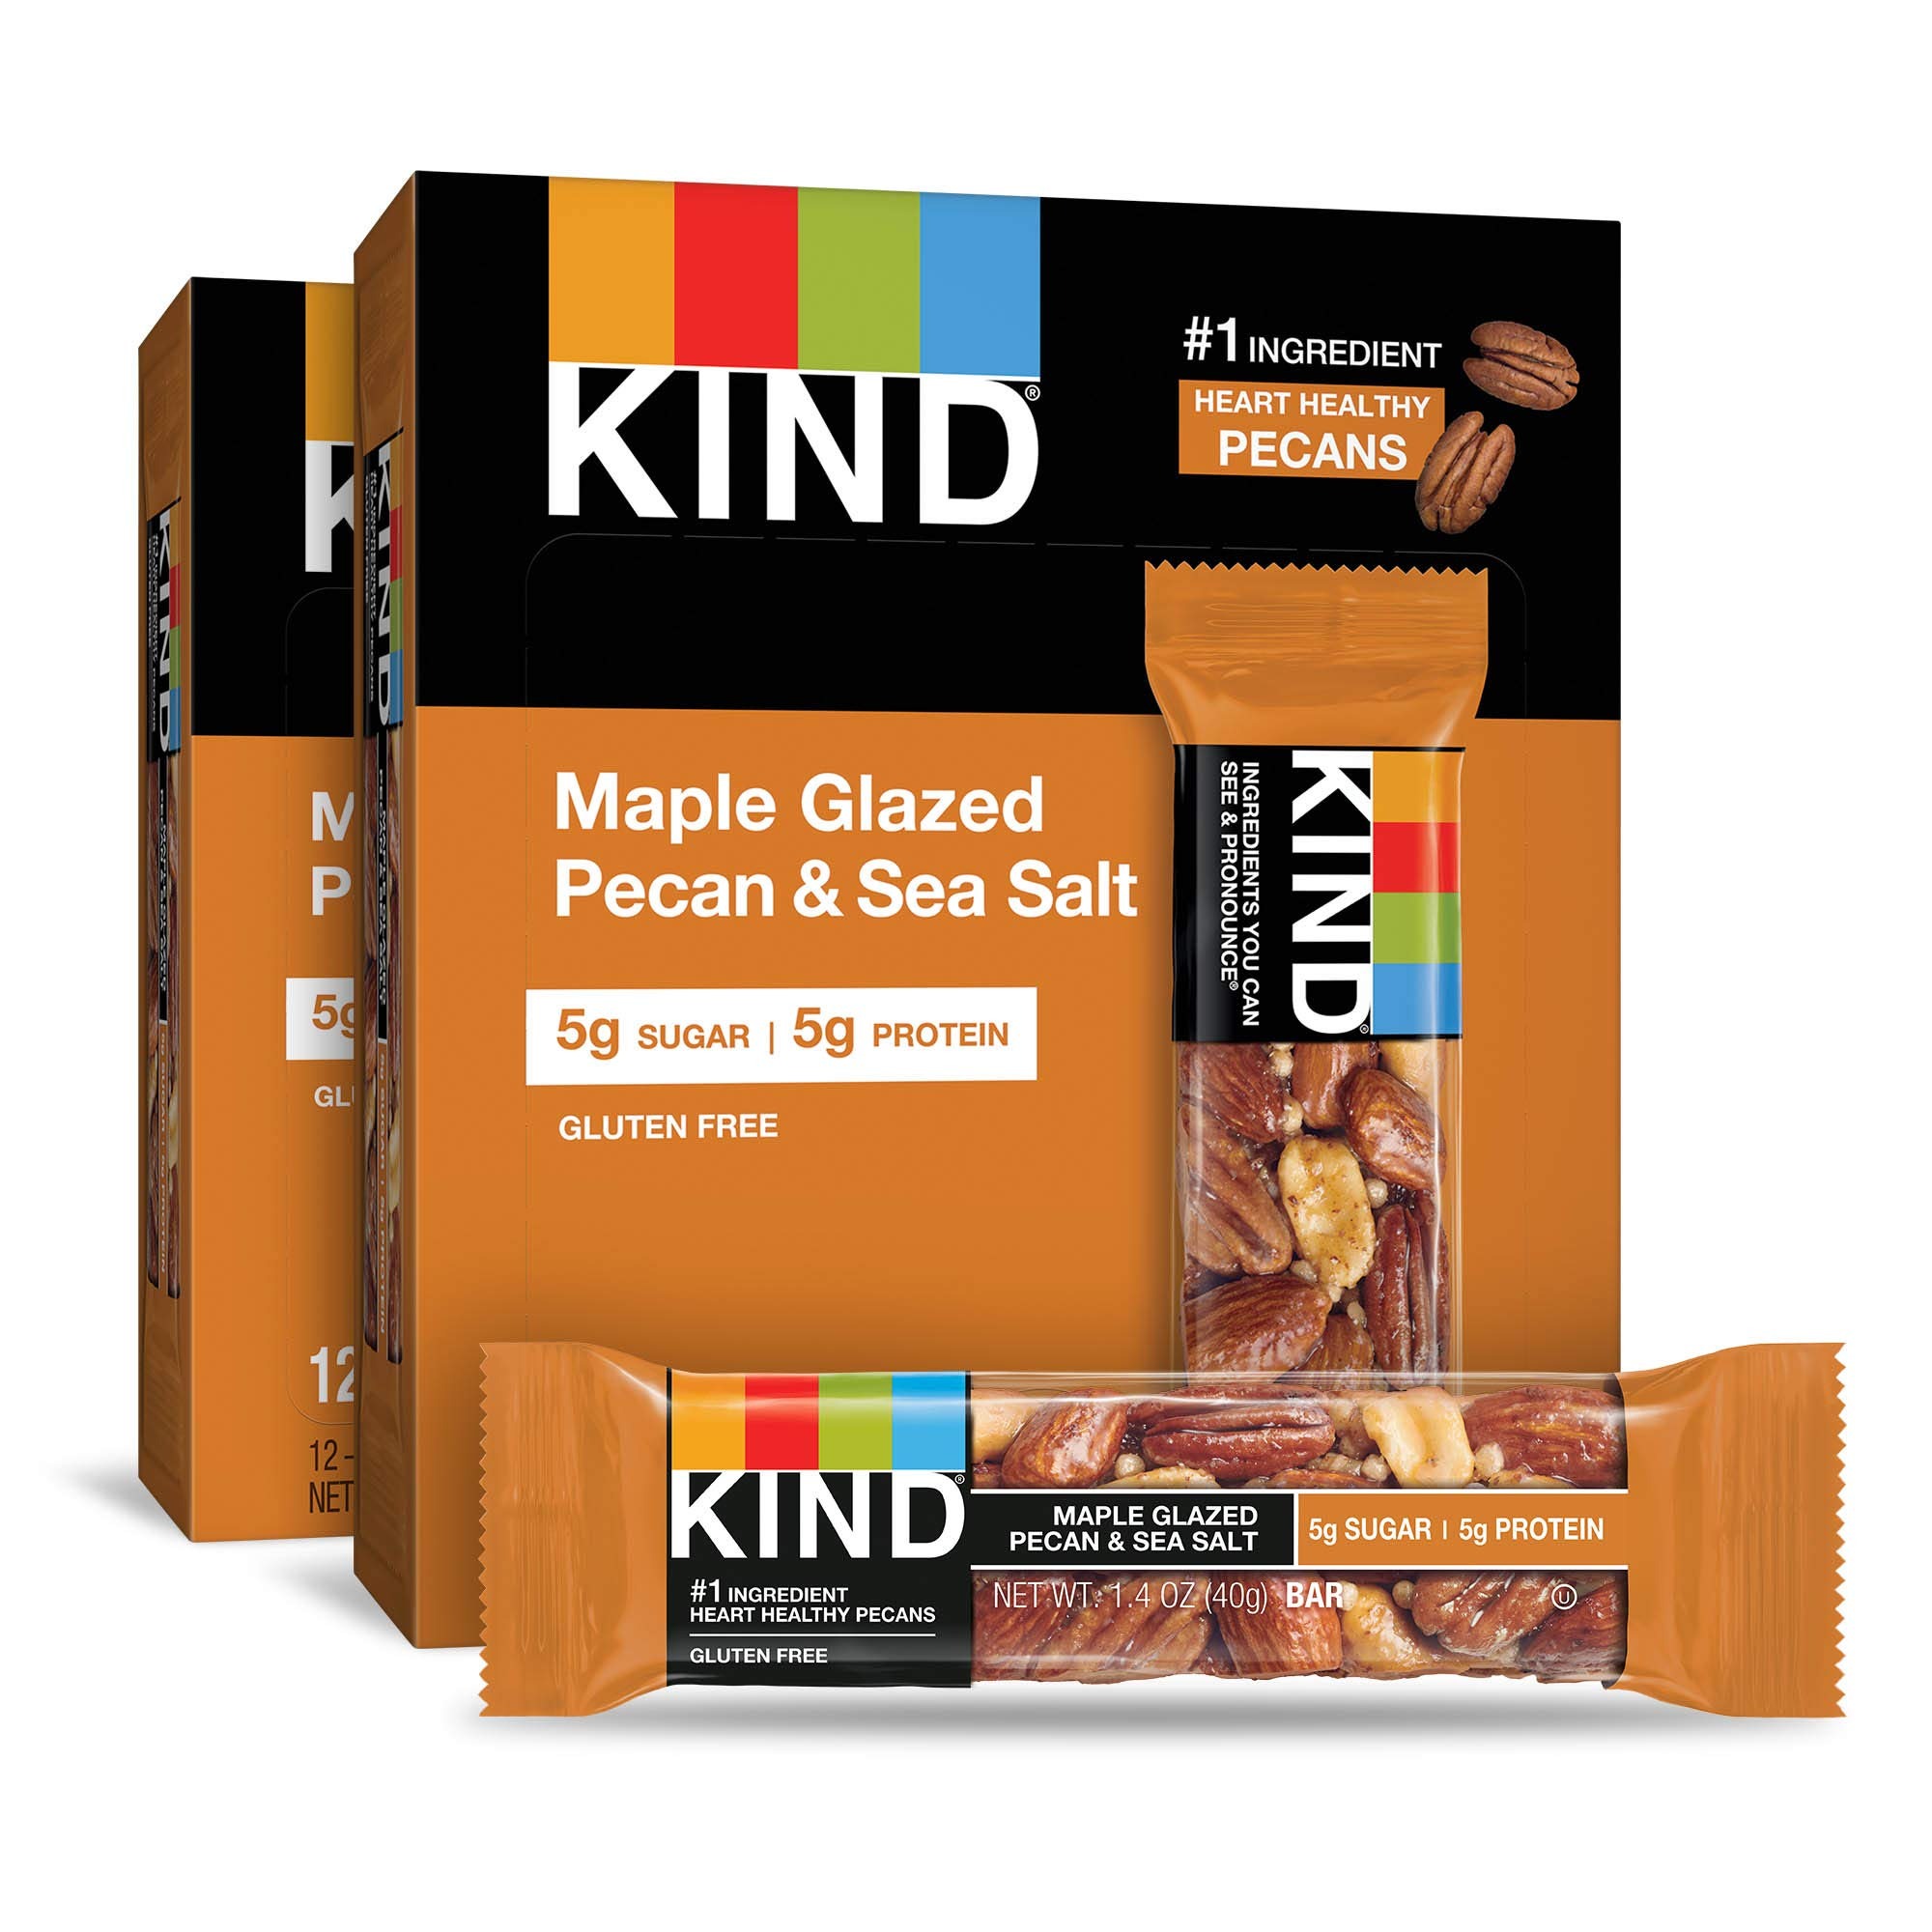
Item Name: KIND Protein, Dark Chocolate Nut, 8oz (Pack Of 5)
Bullet Point 1: Contains (5) 1.76 oz KIND Protein bars, dark chocolate nut
Bullet Point 2: Made with rich dark chocolate and crunchy whole nuts, this Bar's also a good source of protein - what's not to love?
Bullet Point 3: Good source of protein - 12g per bar
Bullet Point 4: Gluten Free, no genetically modified ingredients, 0g Trans fat, Kosher
Bullet Point 5: Low glycemic index, low sodium, good source of fiber
Value: 8.8
Unit: Ounce

Price: 8.79